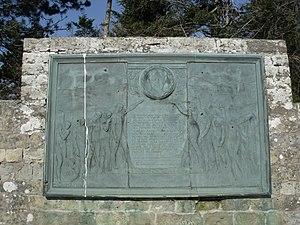
Le Comte Giulio Masetti da Bagnano, dit Le Lion des Madonies, né le 22 décembre 1894 à Vinci et décédé le 25 avril 1926 à Sclafani Bagni à 31 ans, est un pilote automobile italien.